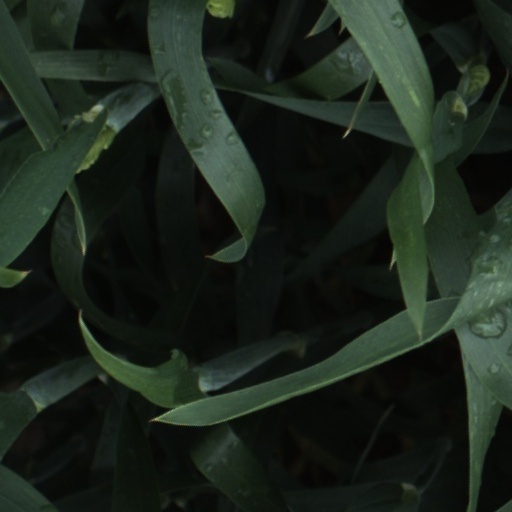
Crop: wheat